List of rivers of Albania

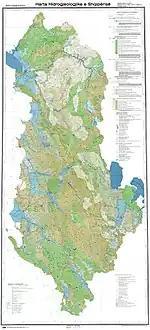
Hydrogeological Map of Albania"Source: Ministry of Industry and Mines (1985)"

Albania has an extensive hydrographic network of 152 rivers and streams, including 10 large rivers flowing from southeast to northwest, mainly discharging towards the Adriatic Sea. Combined, they produce a total annual flow rate of .